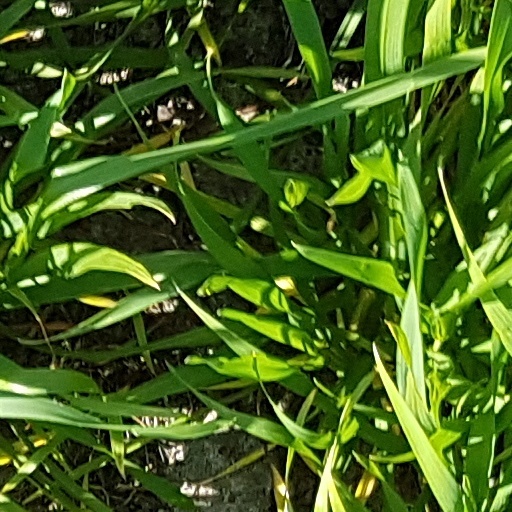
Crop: wheat